Leggett House (Merced, California)

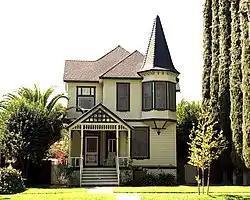

The Leggett House in Merced, California, also known as Queen Anne Inn, is a historic house located at 352 W. 22nd St. in Merced, California. The house was built in the Queen Anne style of Victorian architecture. Its most prominent feature is the Witch's Cap on its roof, a cone-shaped turret with eight scalloped hips. The home's design also includes a steep shingle roof, gables on the porch and sides of the house, and horizontal shiplap and fish scale shingle siding on its first and second floors respectively. E. M. Herron, a local rancher, built the home in 1884; he later sold it to pioneer and Merced postmaster Thomas H. Leggett, who operated a jewelry store in the house's parlor.